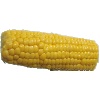
Label: corn